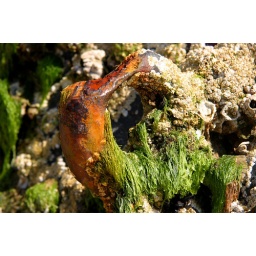
A piece of boat buried in the beach at Carbis Bay.